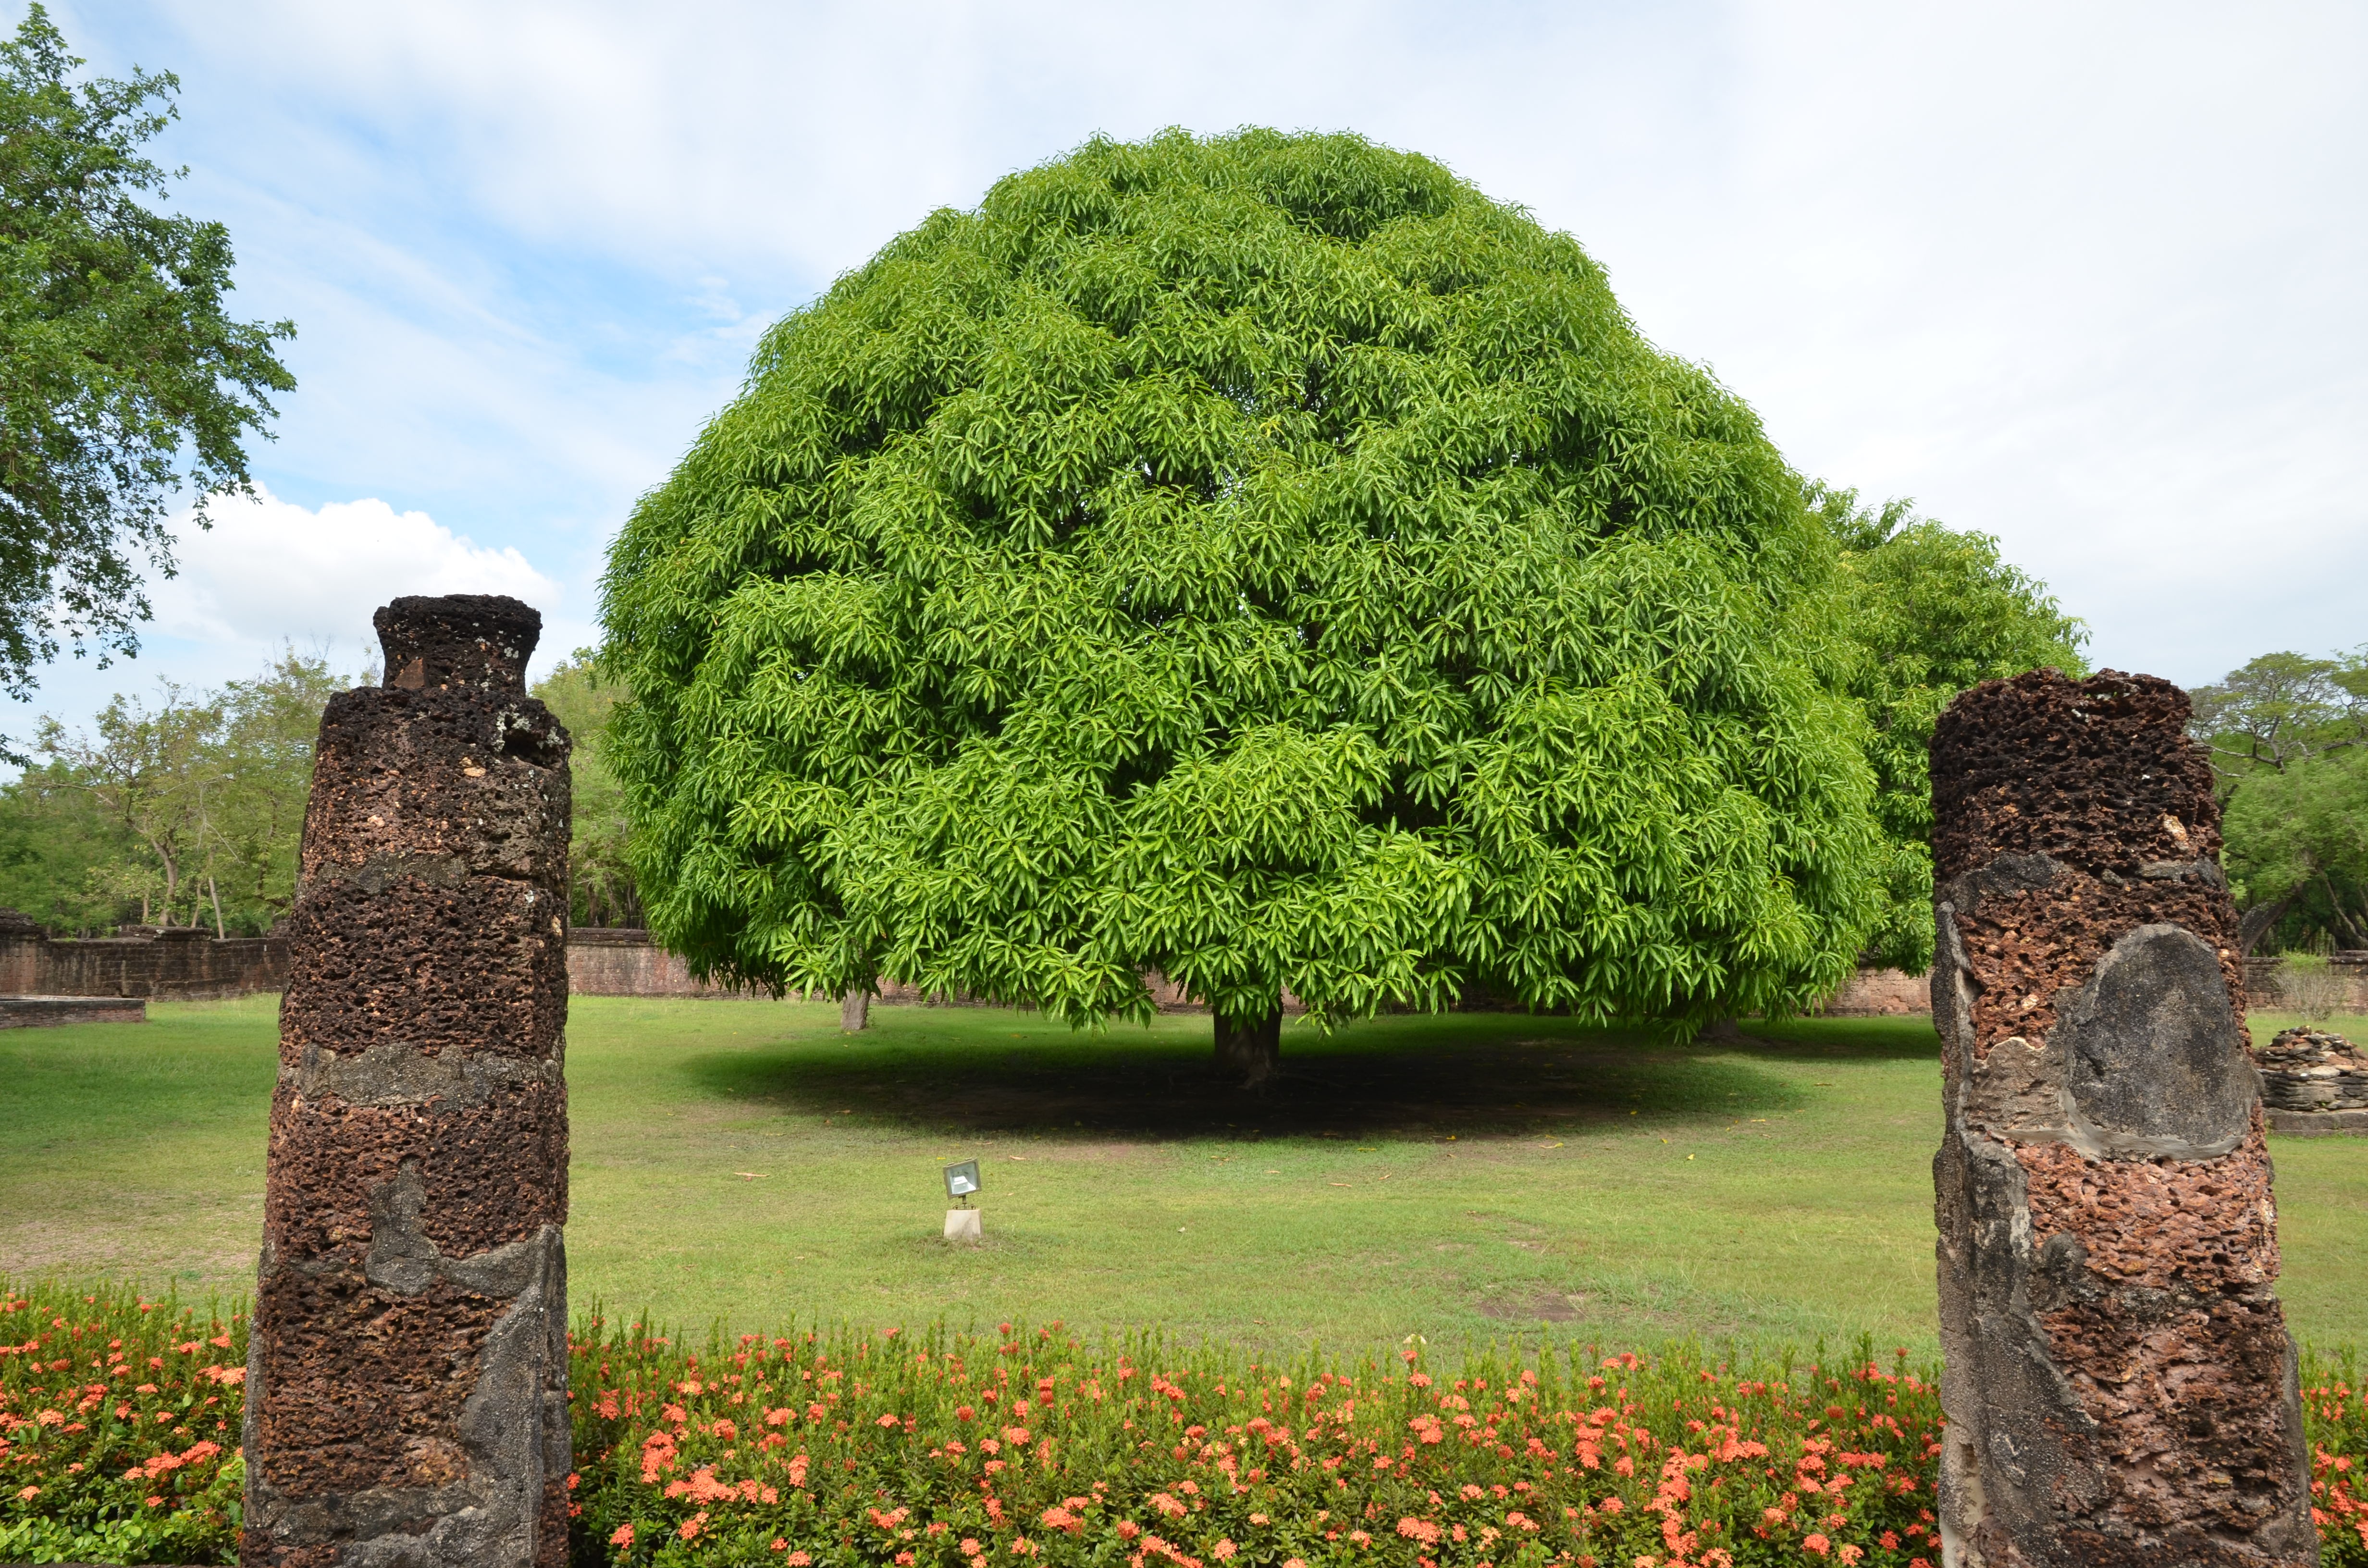
tree, grass, plant, lawn, leaf, flower, green, park, botany, garden, thailand, shrub, plantation, botanical garden, woodland, ecosystem, rural area, mango tree, biome, woody plant, land plant